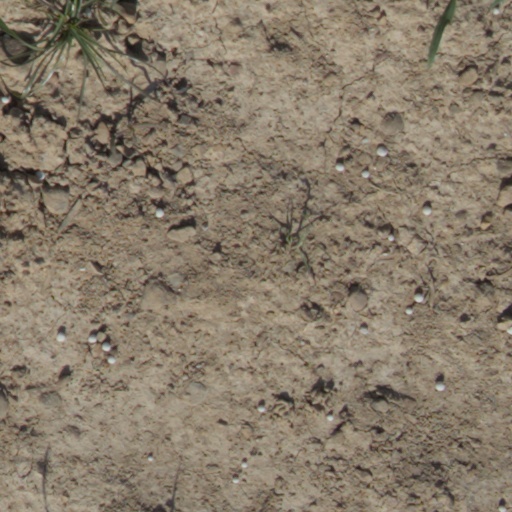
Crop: wheat